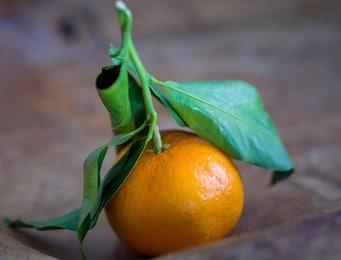
Label: mandarine